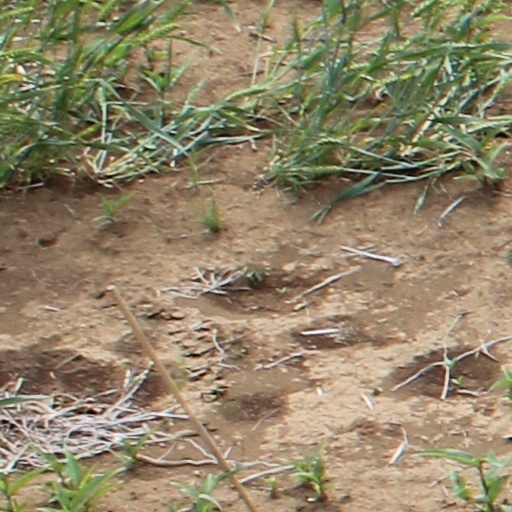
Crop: wheat